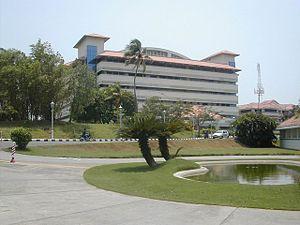
Thiruvananthapuram, anciennement connue sous le nom de Trivandrum, est la capitale de l'État du Kerala en Inde ainsi que la capitale du district de Thiruvananthapuram. Elle se situe sur la côte ouest de l'Inde, près de la pointe sud du sous-continent. Qualifiée par Gandhi de « verte cité de l'Inde », elle se caractérise par son relief vallonné de petites collines côtières et ses ruelles commerçantes pleines de vie. Avec près de 745 000 habitants d'après le recensement de 2001, c'est la ville la plus peuplée du Kerala ; l'agglomération urbaine compte quant à elle environ un million d'habitants.